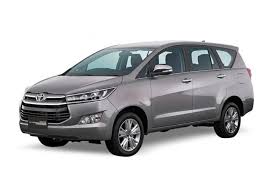
Label: noambulance